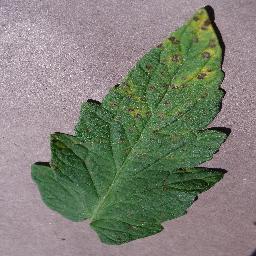
Label: Tomato___Septoria_leaf_spot